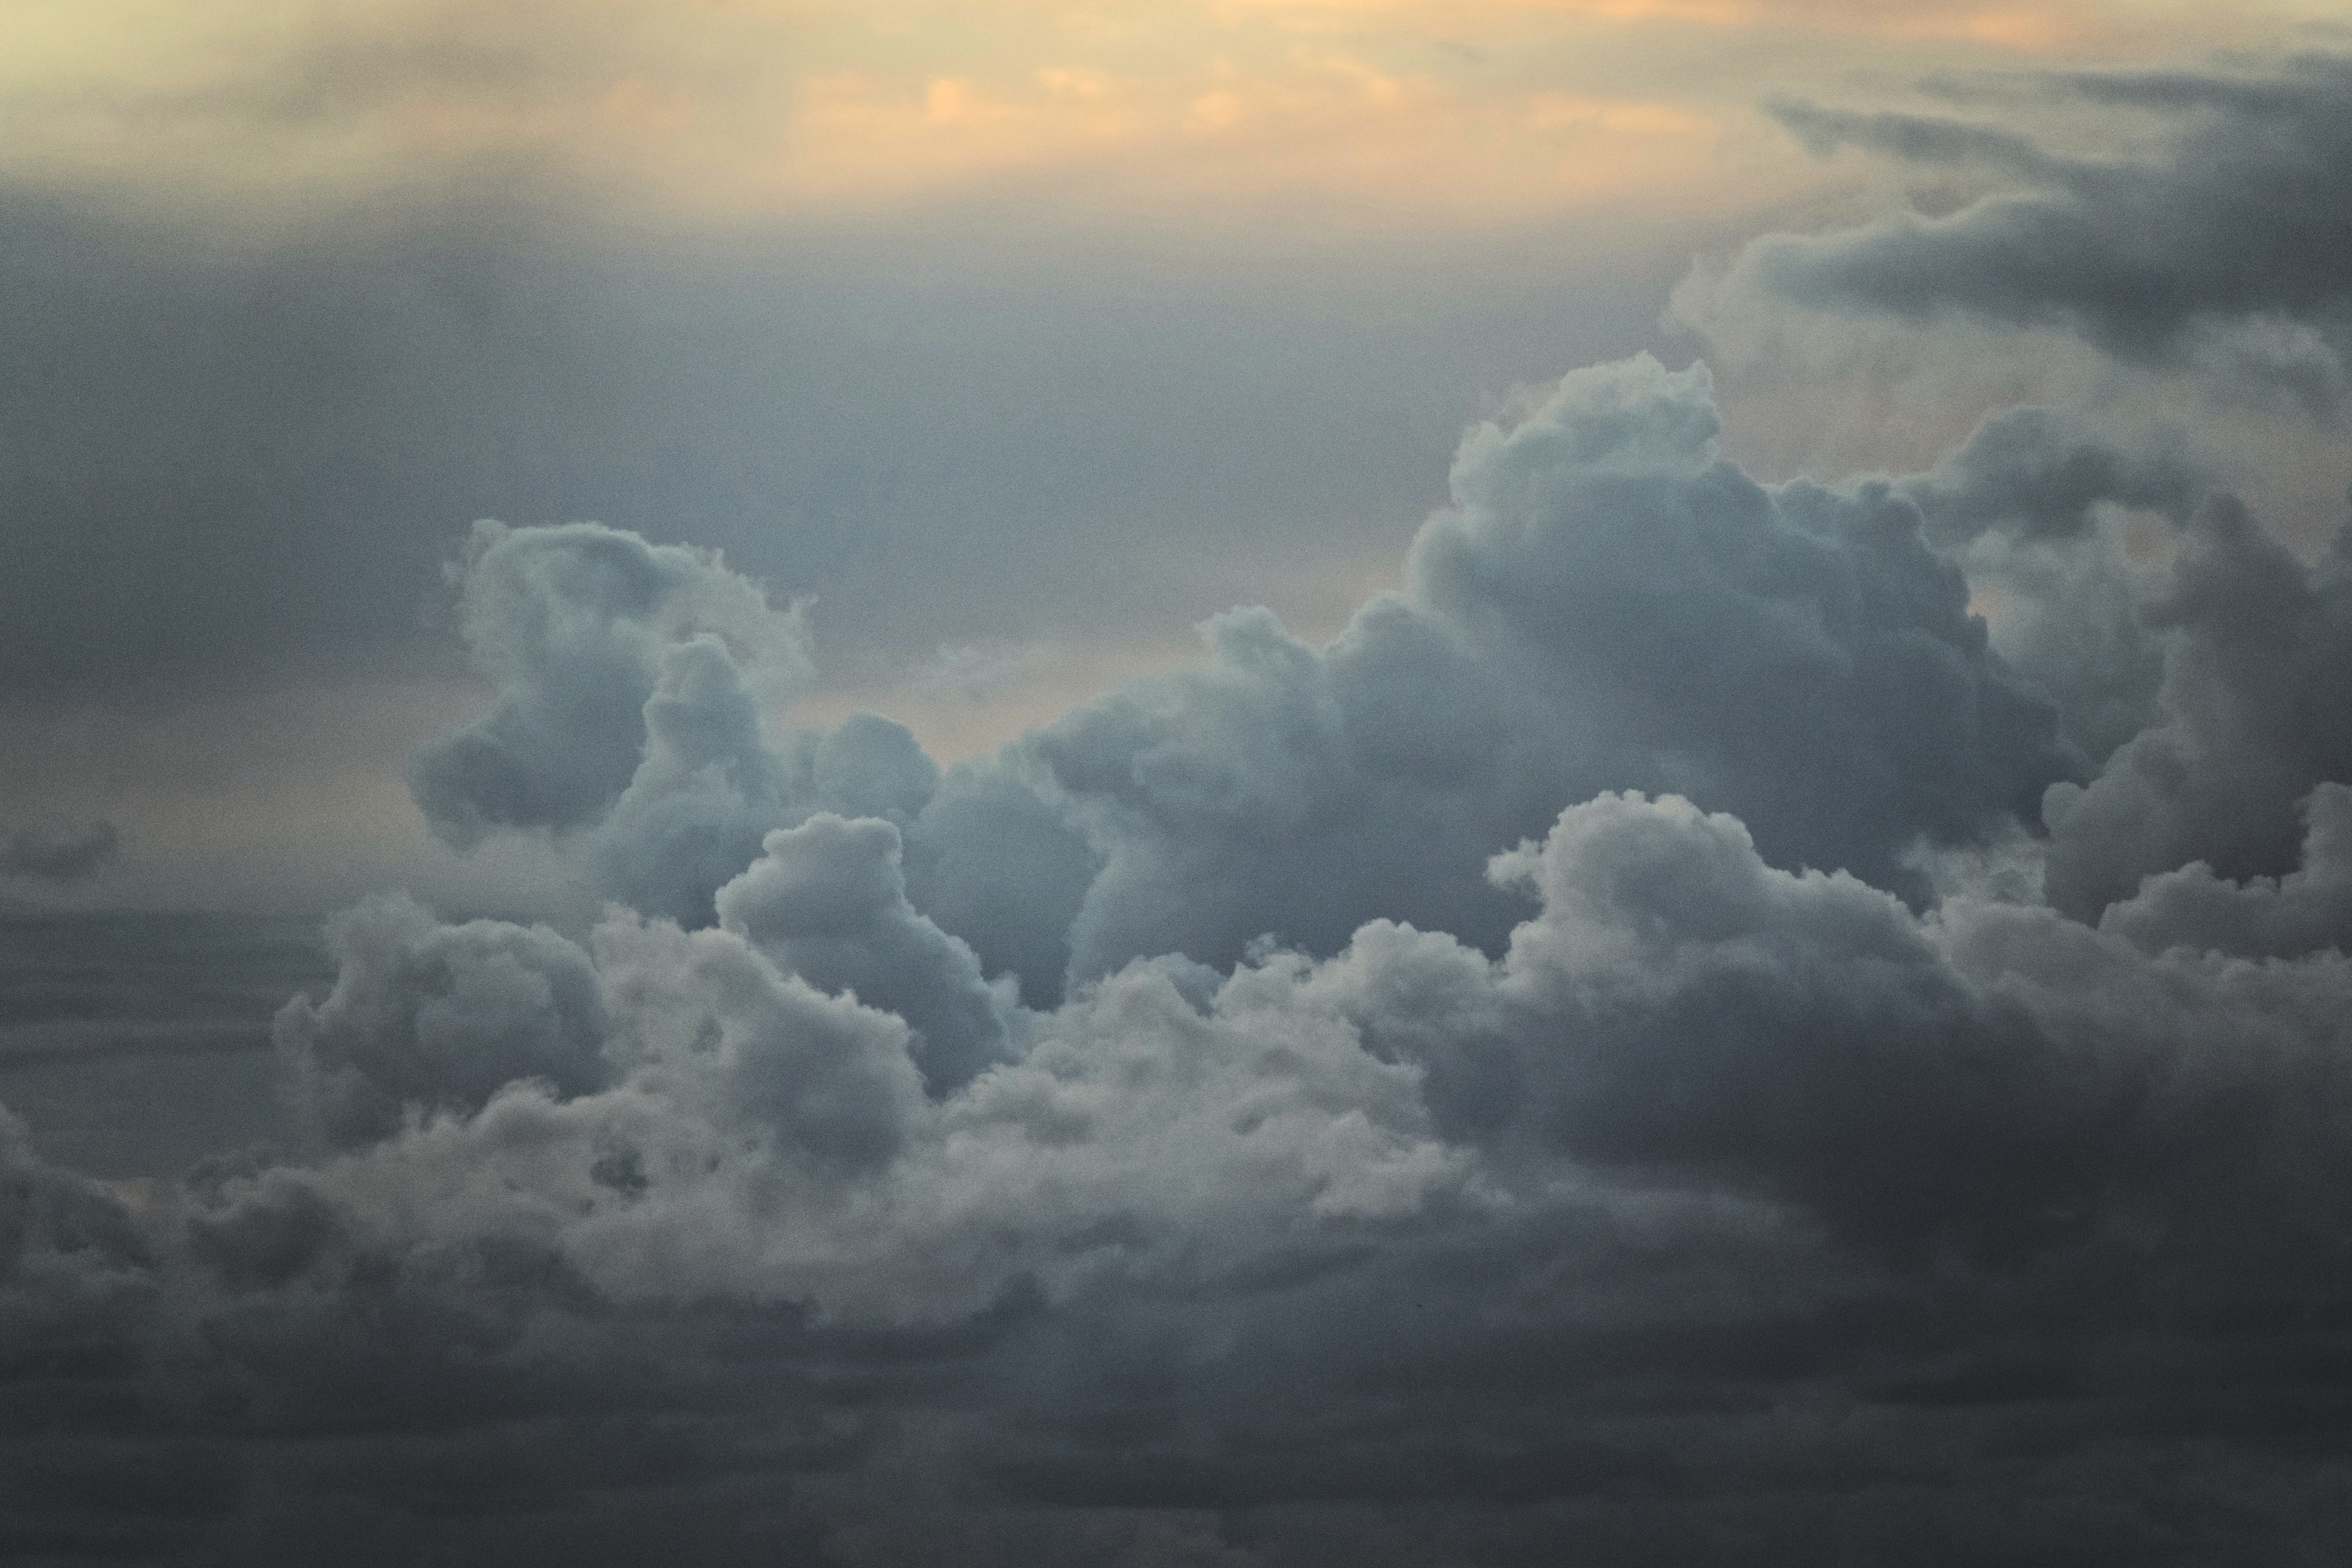
cloud, sky, atmosphere, daytime, weather, storm, cumulus, thunder, thunderstorm, meteorological phenomenon